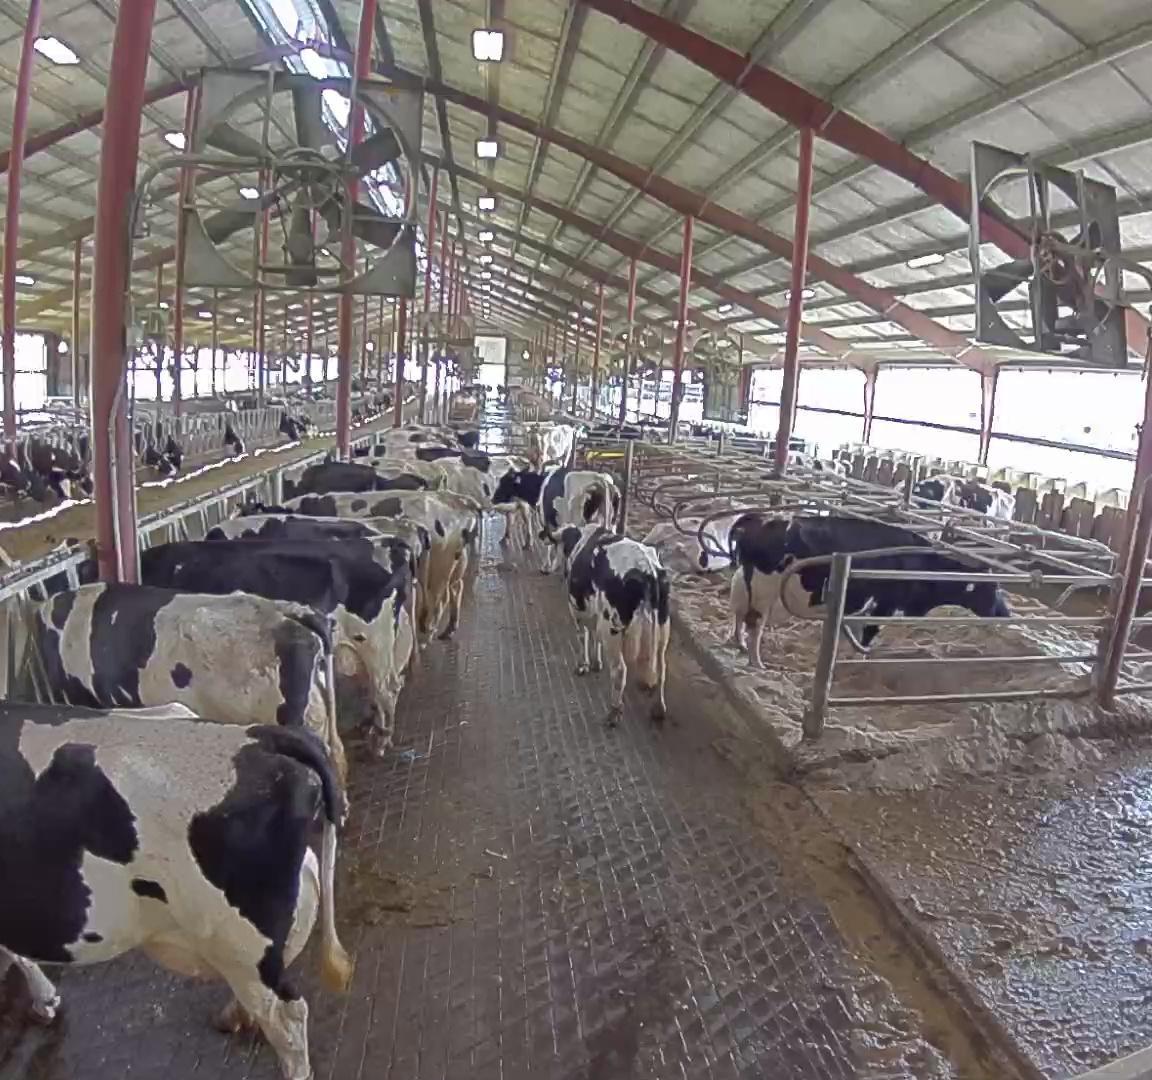
Number of cows: 11